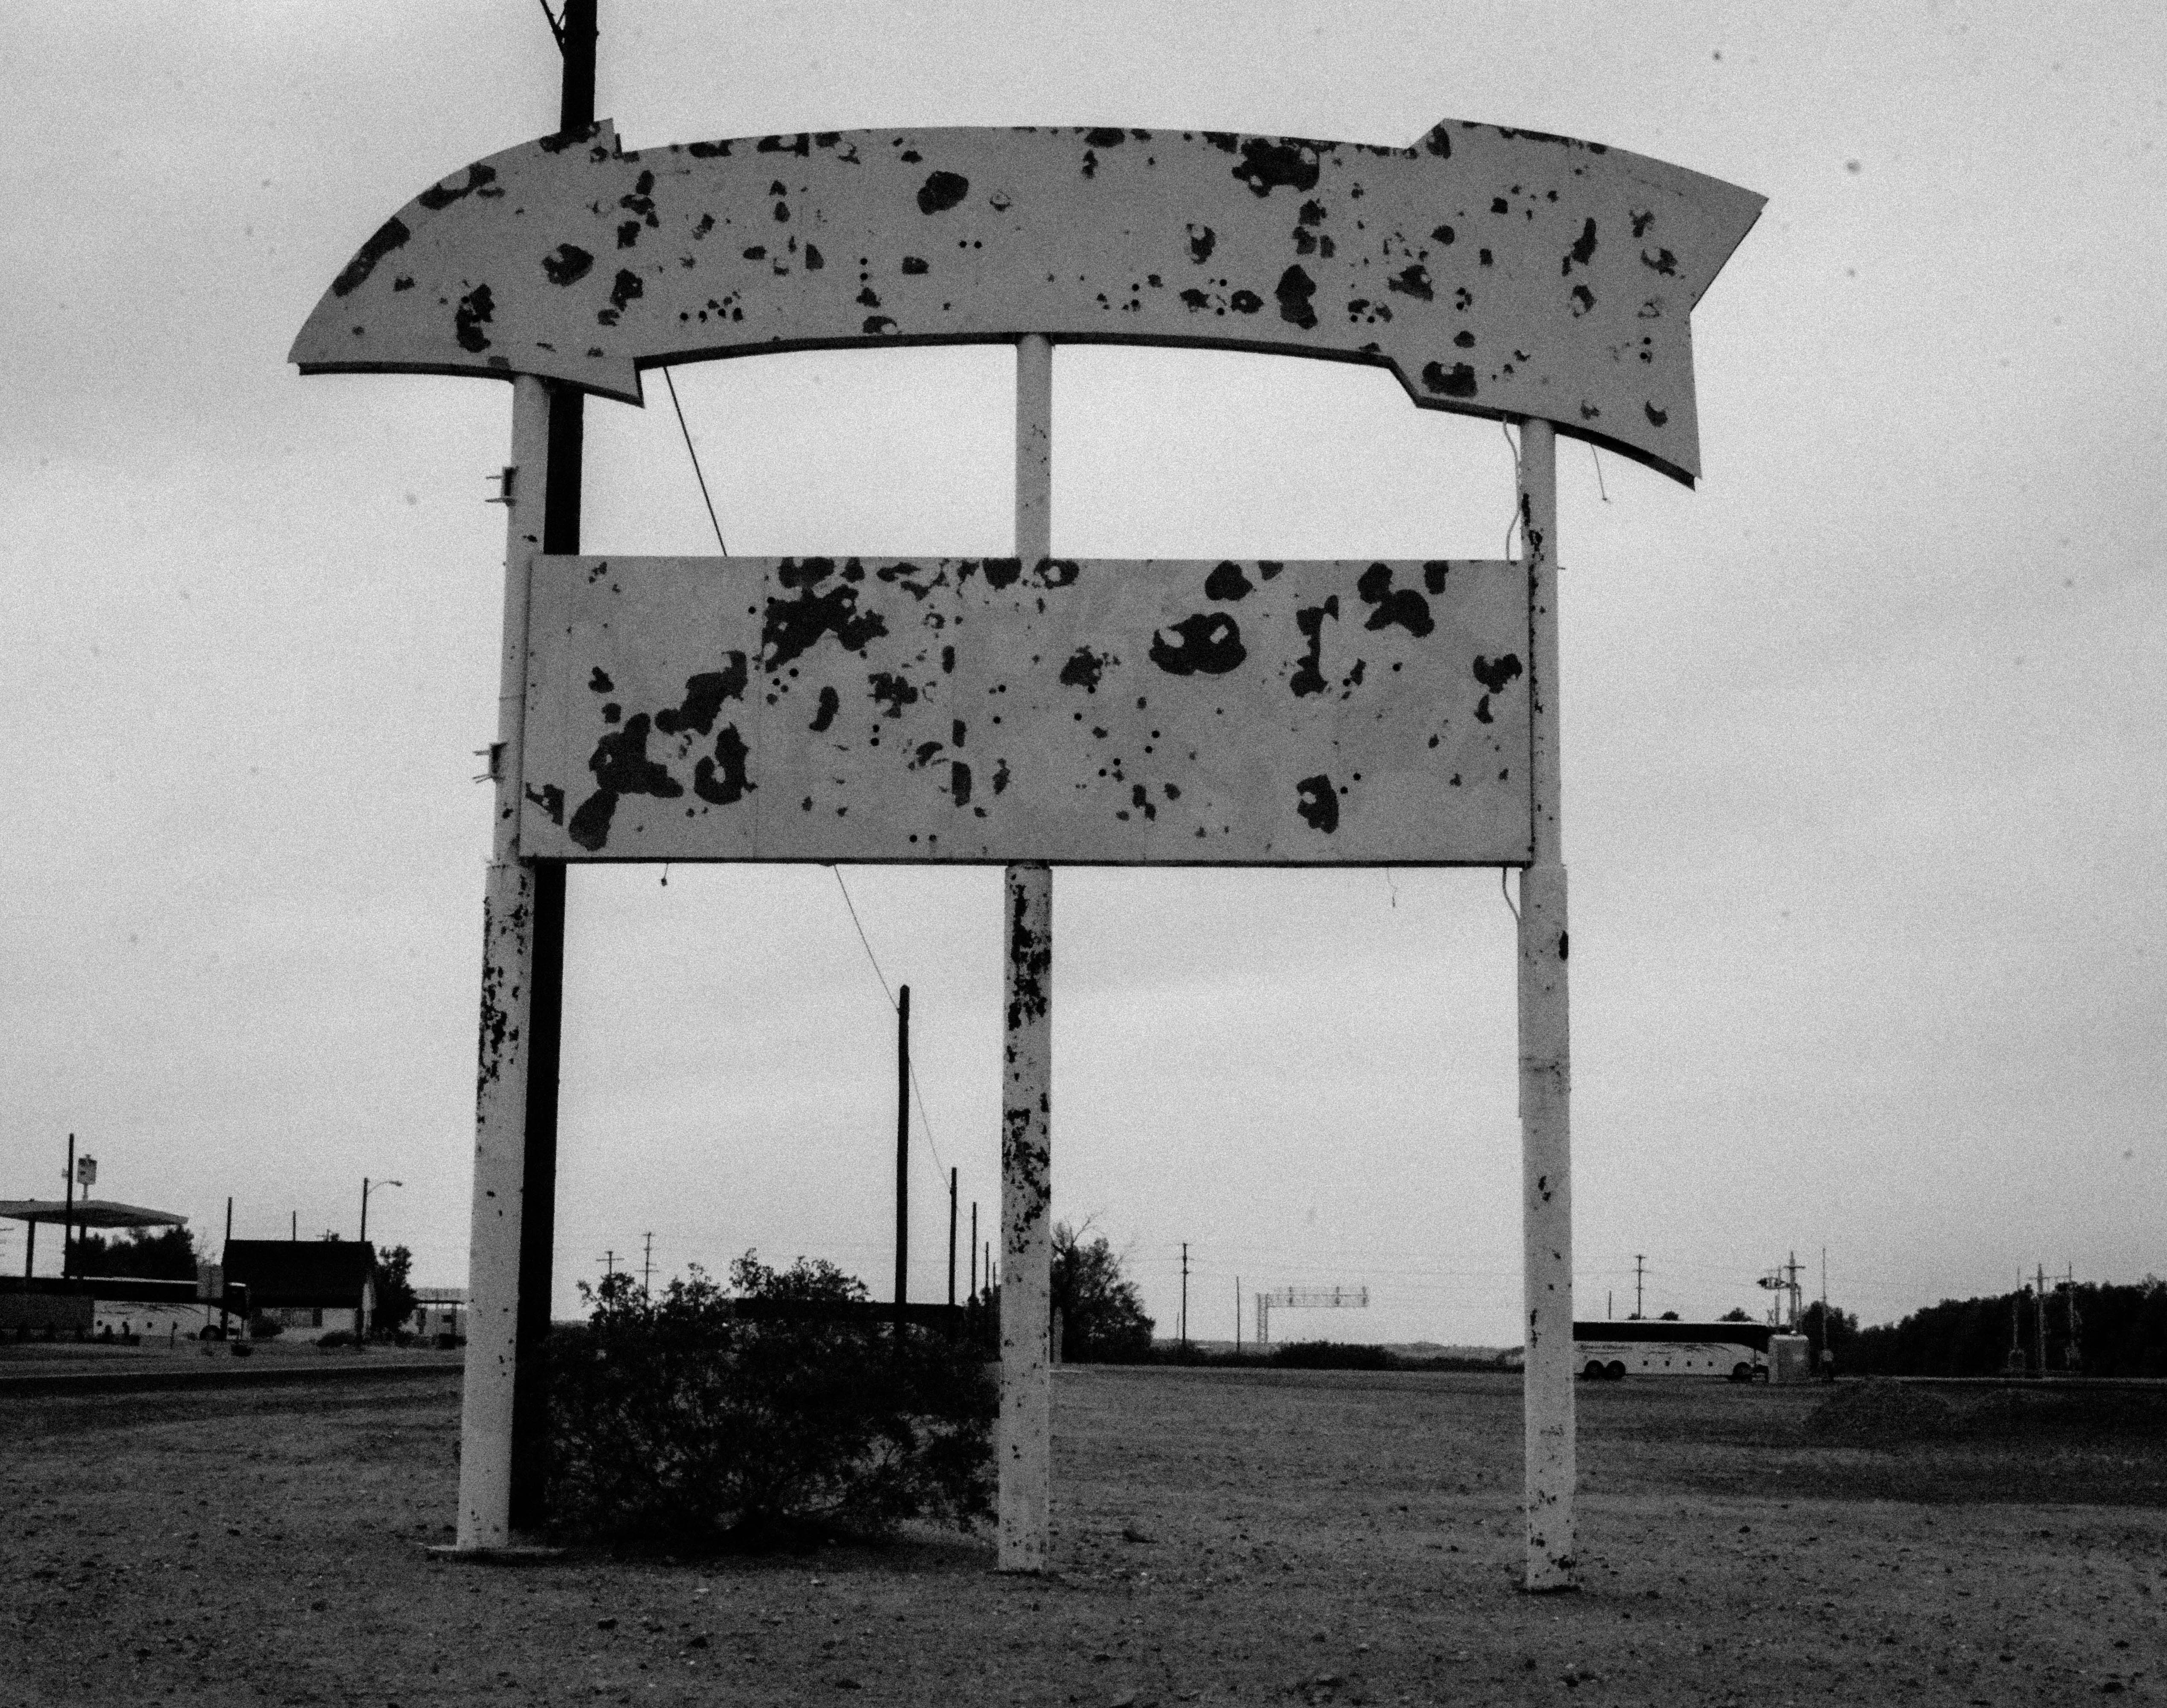
black and white, white, tower, black, monochrome, route66, arizonadesert, newmexicodesert, shape, monochrome photography